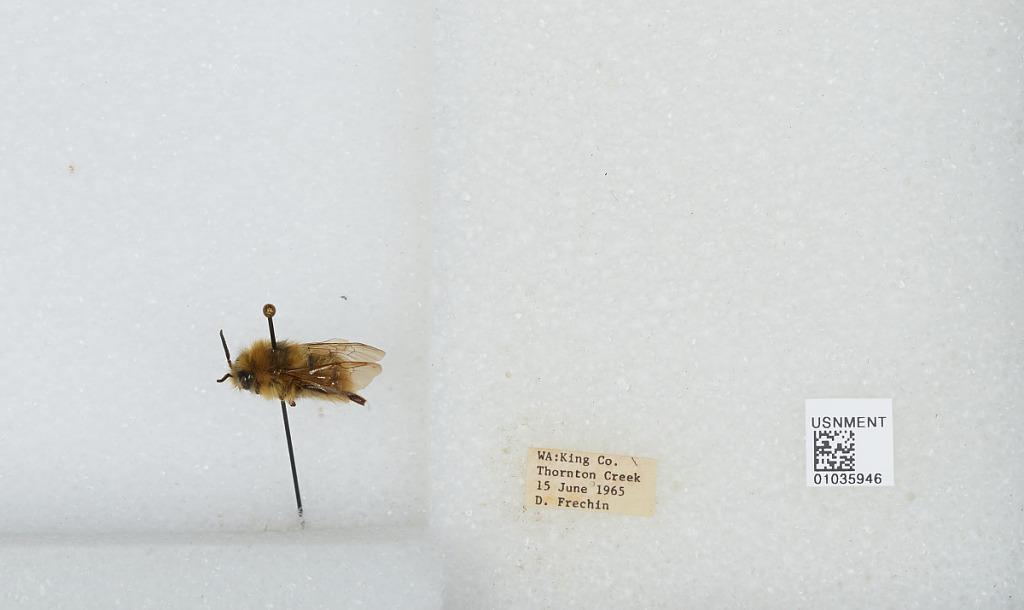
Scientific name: Bombus (Pyrobombus) mixtus Cresson
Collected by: D. Frechin
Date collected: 1965-6-15
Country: United States
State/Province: Washington
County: King
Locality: Thornton Creek
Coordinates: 47.7031, -122.309